Ojo Caliente Hot Springs Round Barn

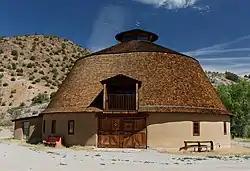
Ojo Caliente Hot Springs Round Barn

The Ojo Caliente Hot Springs Round Barn is in Ojo Caliente, New Mexico and was built in 1924. It is the only adobe round barn in the United States.